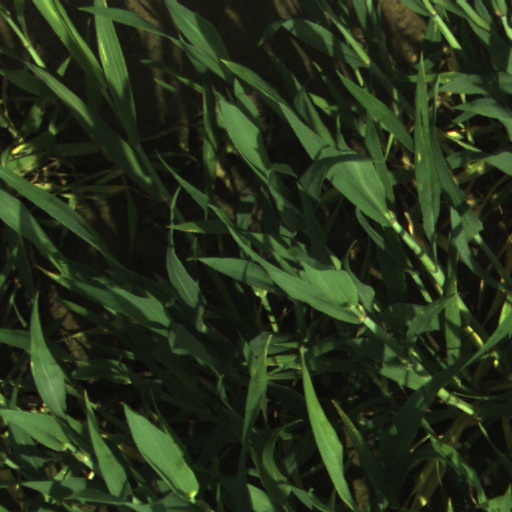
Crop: wheat